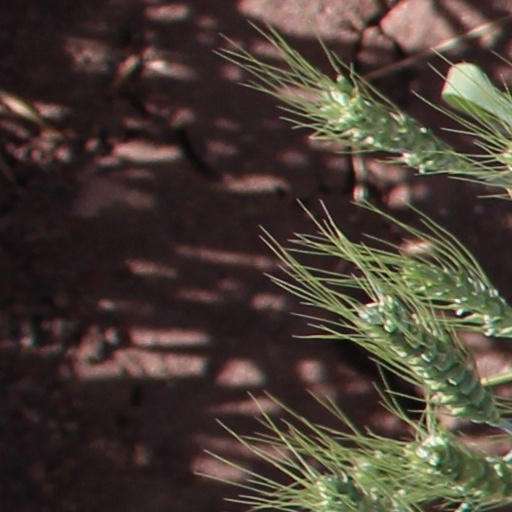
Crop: wheat